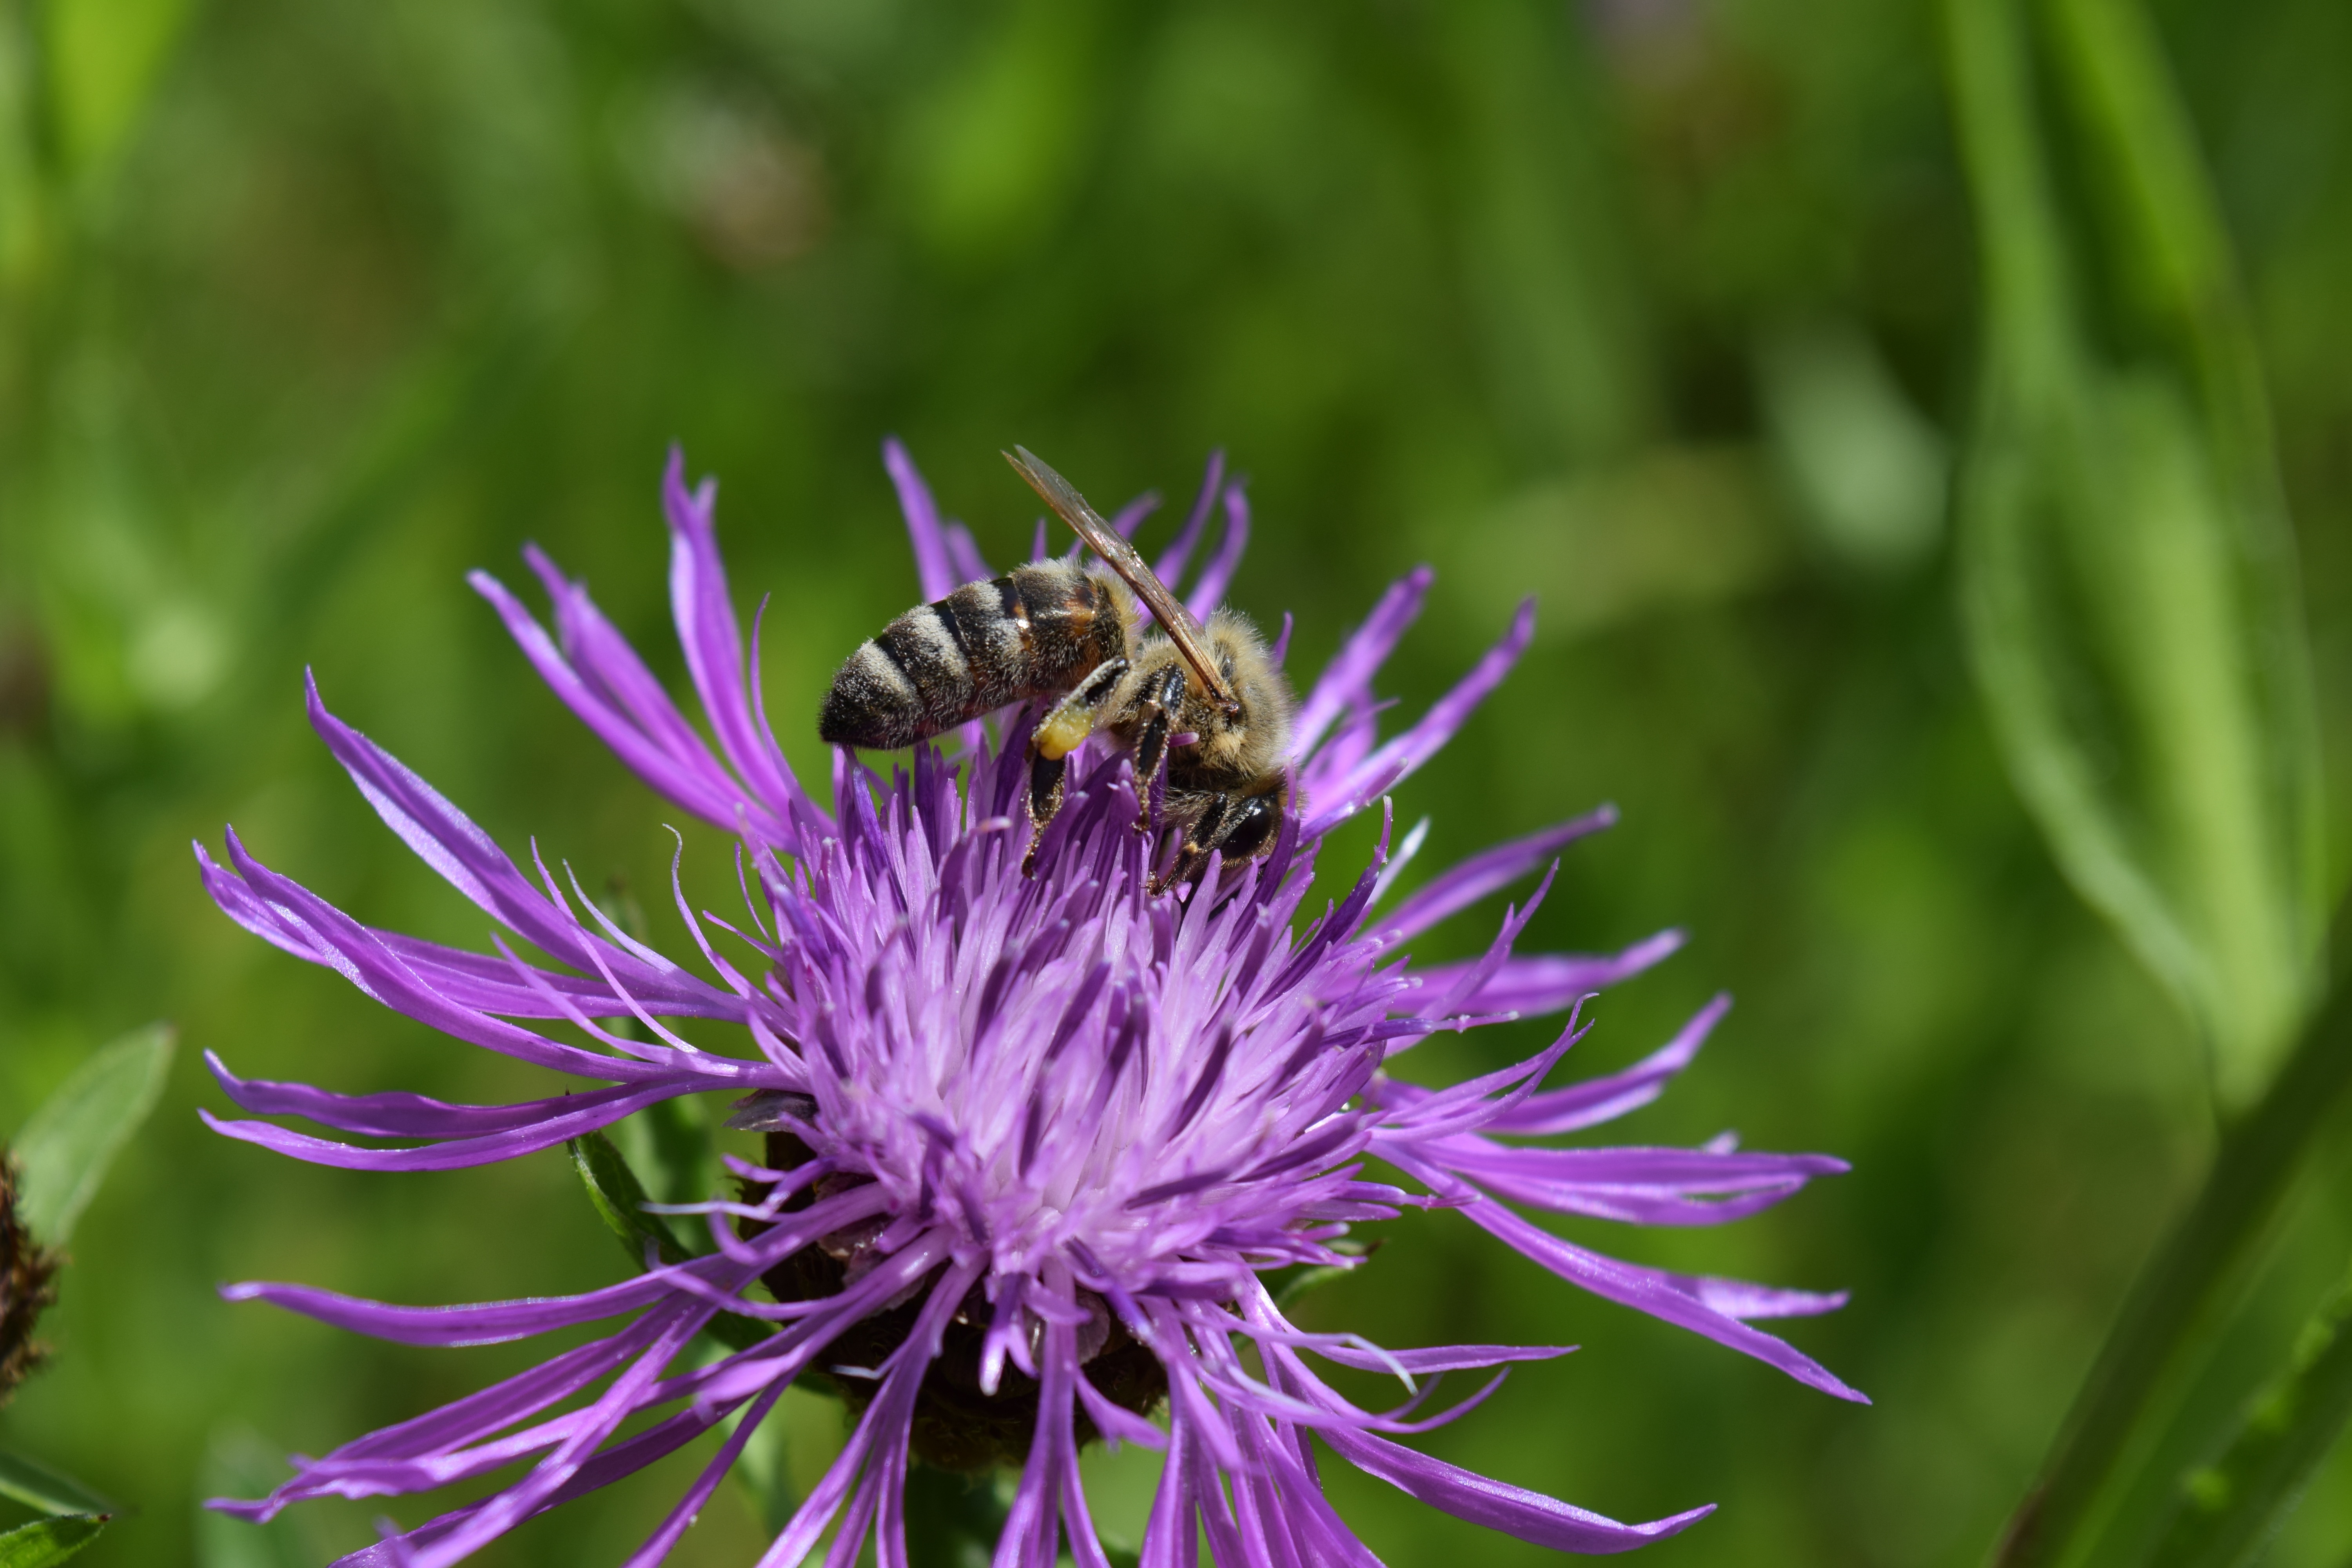
nature, grass, blossom, plant, meadow, flower, bloom, pollination, insect, botany, close, flora, fauna, invertebrate, wildflower, close up, bee, thistle, bumblebee, collect pollen, collect, nectar, knapweed, macro photography, flowering plant, honey bee, daisy family, collect nectar, centaurea jacea, collect honey, had knapweed, land plant, membrane winged insect